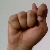
The image shows a hand gesture representing the letter 'T' in Indian Sign Language.